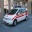
Label: ambulance